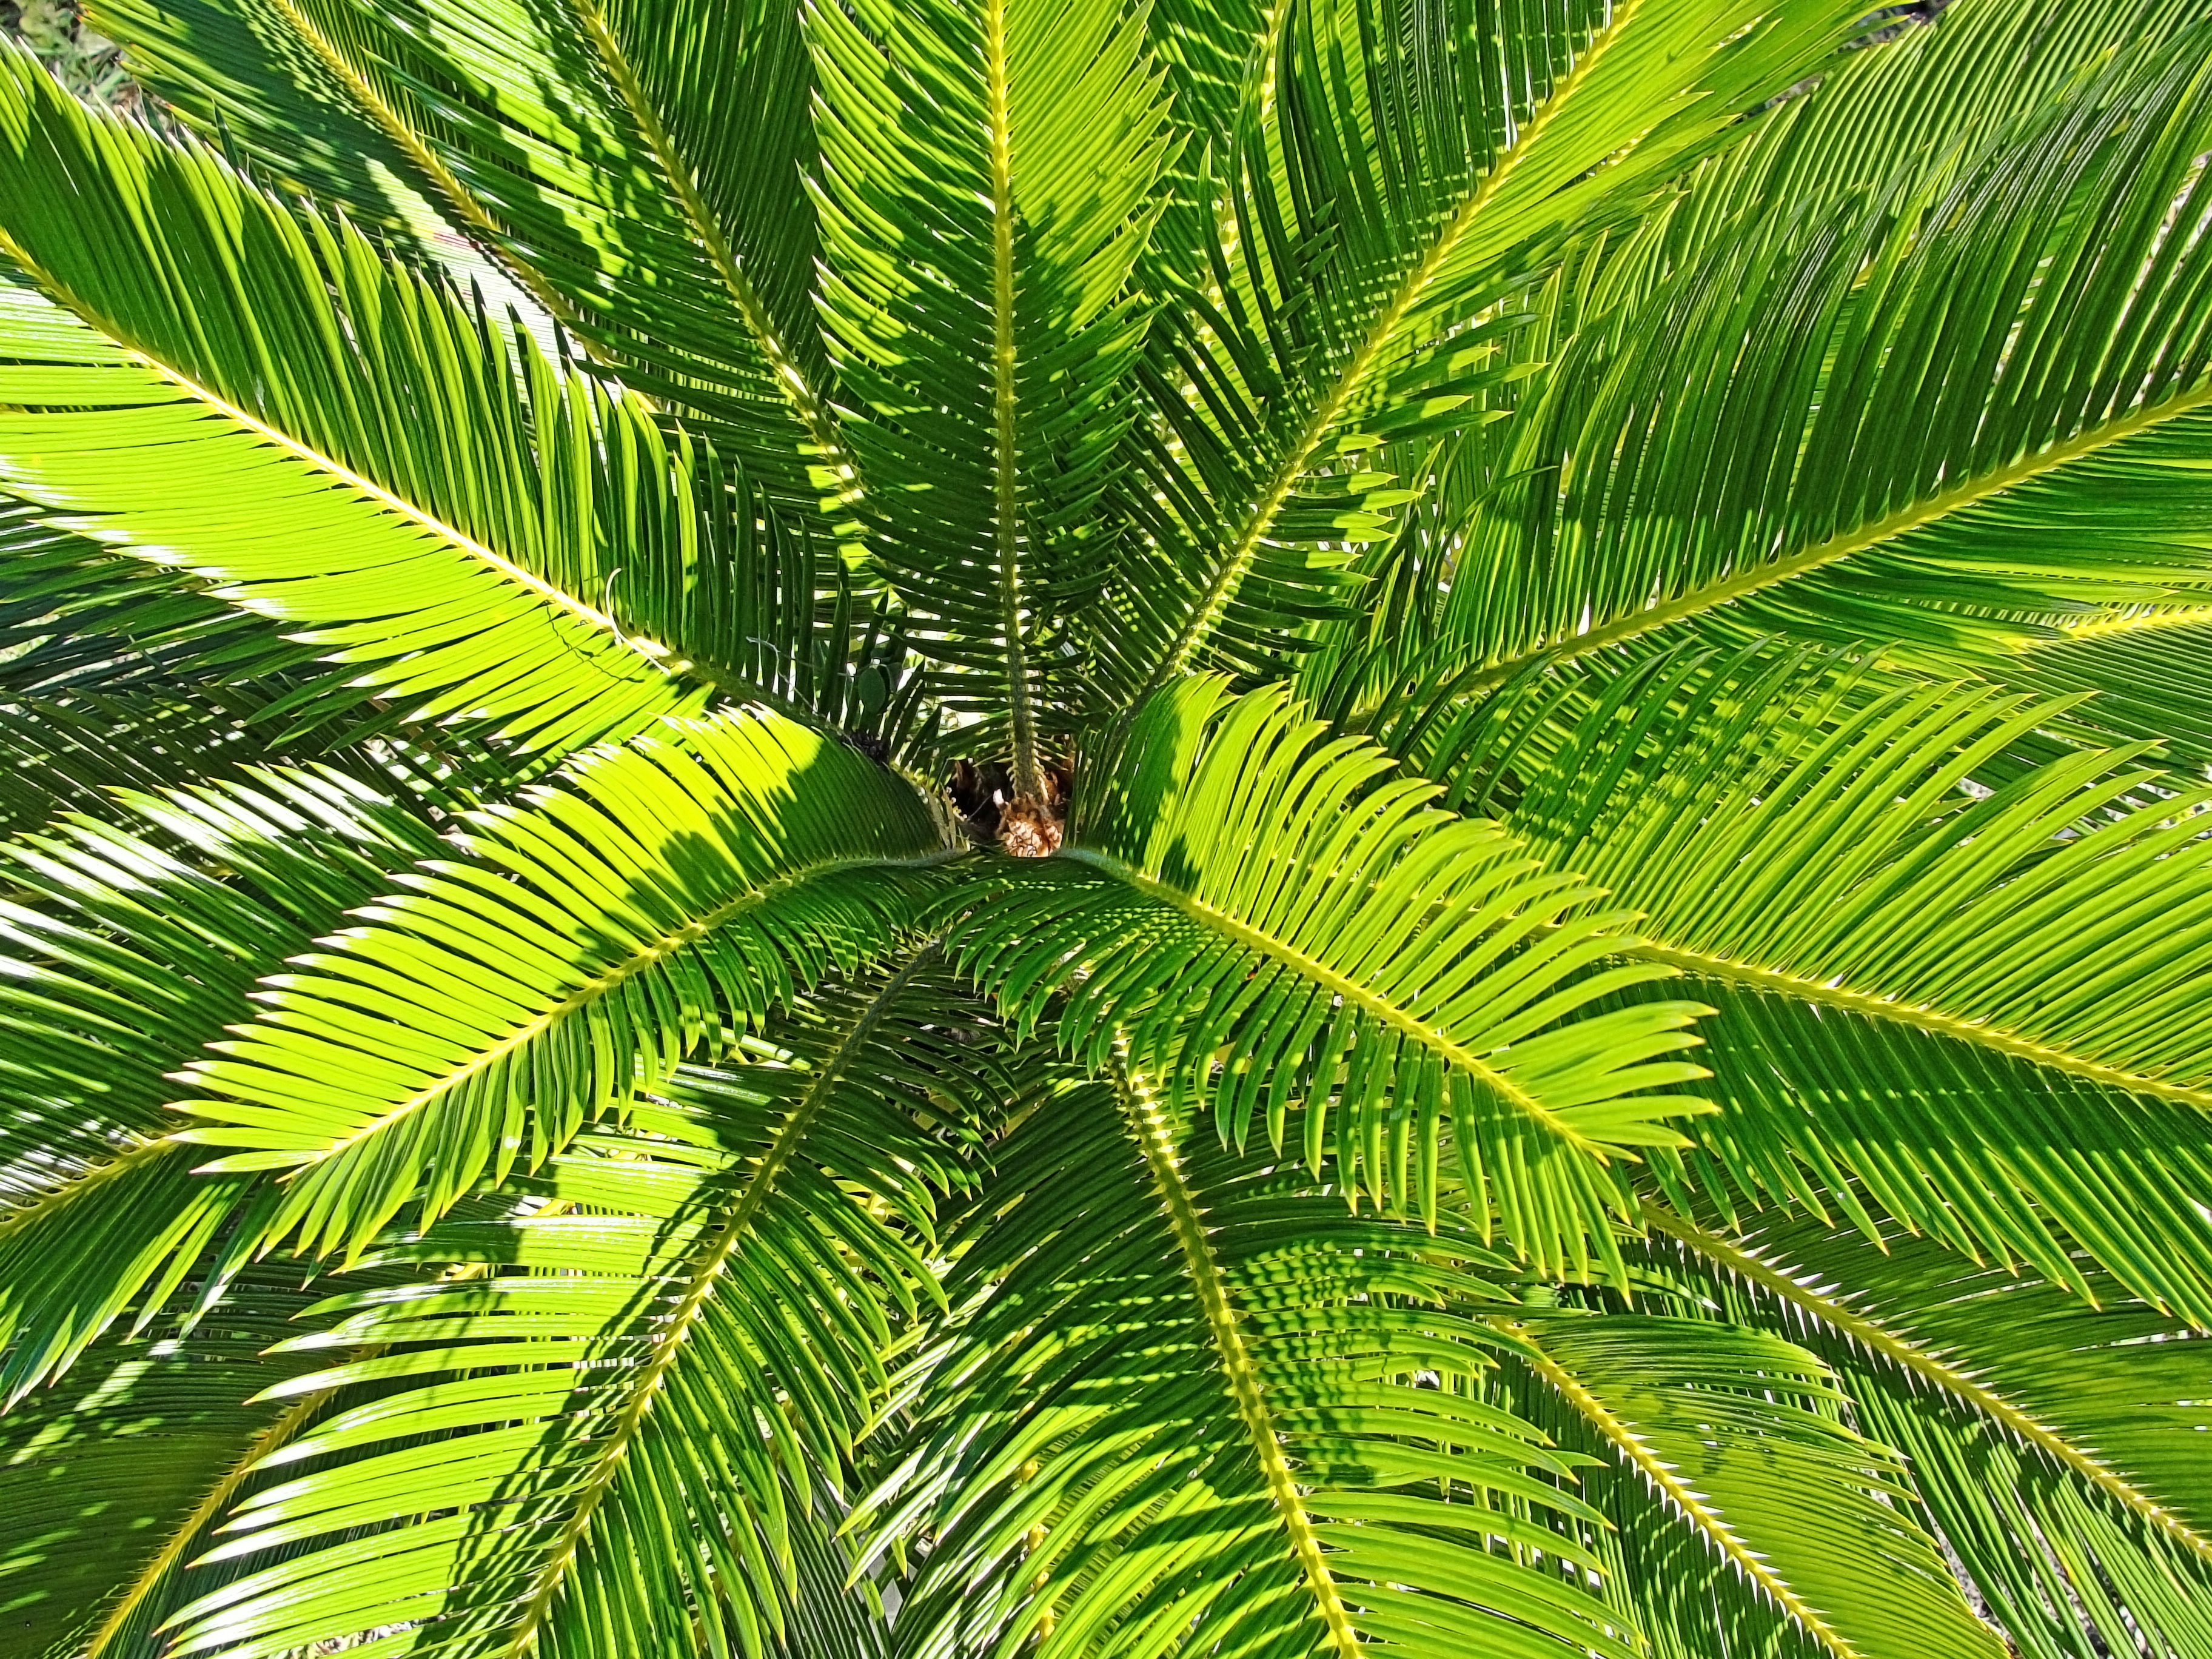
tree, branch, plant, palm tree, leaf, flower, green, jungle, botany, leaves, background, vegetation, rainforest, tropics, plant stem, woody plant, land plant, arecales, palm family, borassus flabellifer